Minnesota Zoo

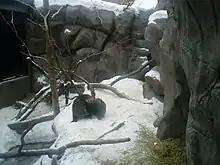
Wolverines on the Minnesota Trail

The Medtronic Minnesota Trail features animals native to Minnesota. The trail, which had been nearly the same since it opened in 1978, was reopened in 2007 after a year-long renovation. The trail now features a "north woods" look and includes exhibits for raccoons, coyotes, and gray wolves together with long-time residents like beaver, otter, puma, and lynx. Smaller Minnesota animals, like turtles, frogs and salamanders are featured in the exhibit's "trailhead", which is styled after a lodge. The quarter-mile (400-meter) trail takes guests through more than fifteen wildlife exhibits where they experience a variety of Minnesota landscapes, ranging from views into a beaver pond, a walk alongside a northern forest glade and a bird-watching perch in the treetops. The Minnesota Zoo received the Association of Zoos and Aquarium's (AZA) 2008 Significant Achievement Award for this trail. Animals in this area include: